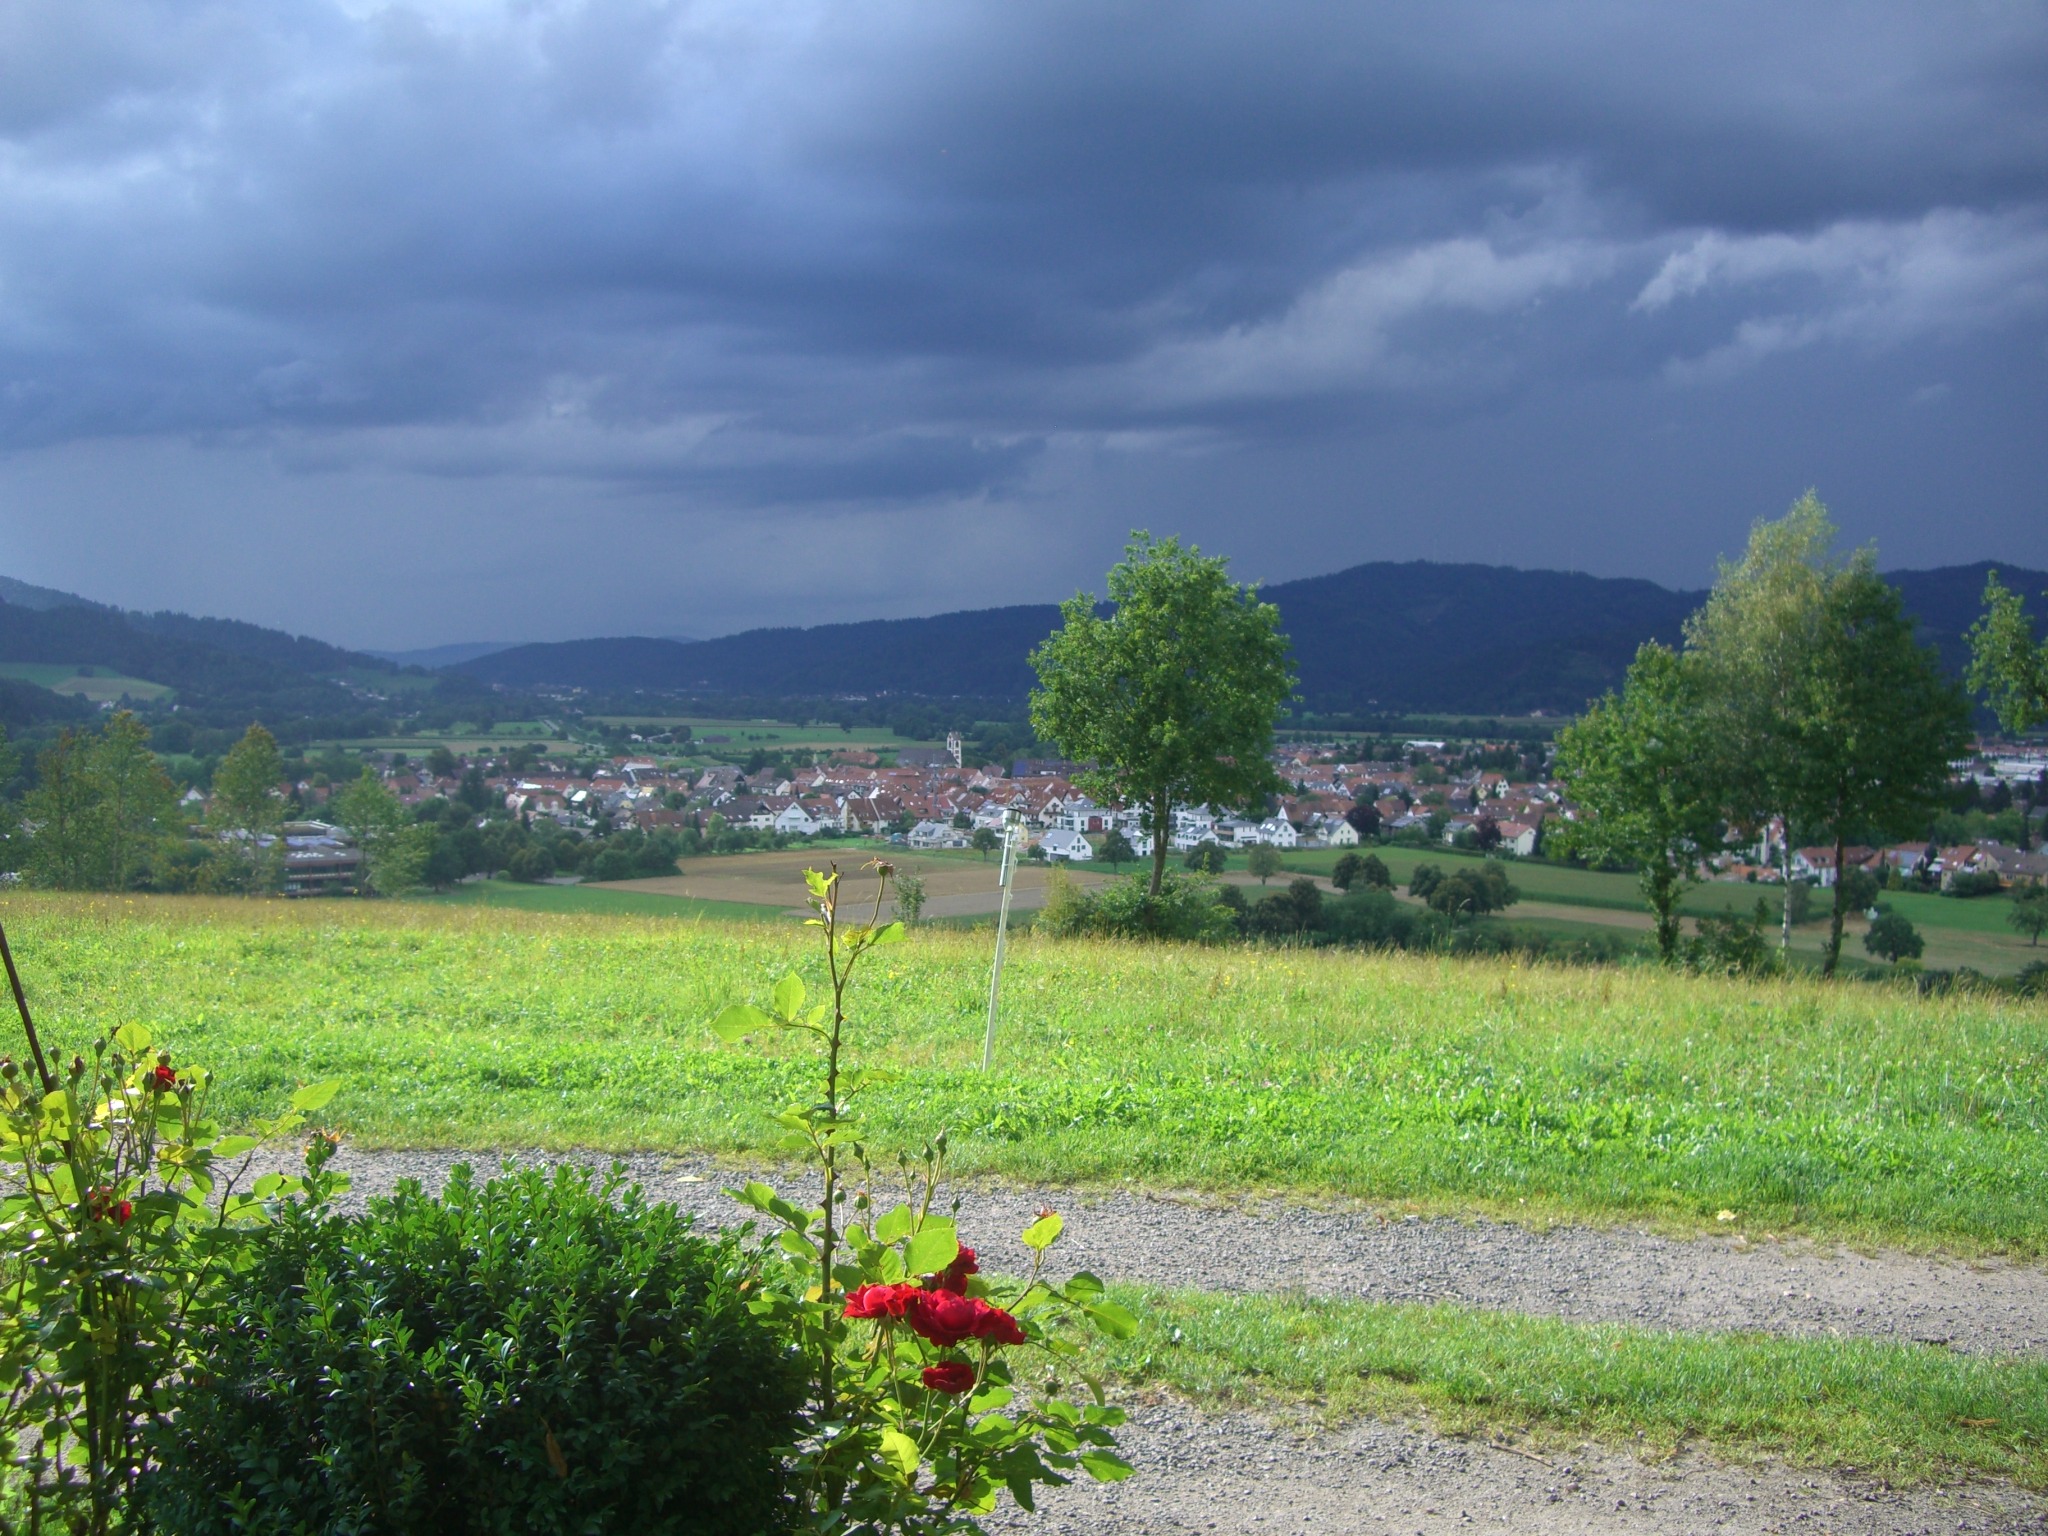
landscape, tree, nature, grass, mountain, cloud, sky, field, farm, meadow, hill, flower, valley, village, pasture, agriculture, highland, plain, black forest, rural area, gewitterstimmung, mountainous landforms, kirchzarten, gamis